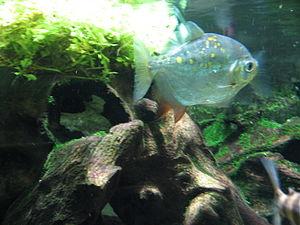
Characidés rubripinnis est une espèce de poissons d'eau douce appartenant à la famille des Serrasalmidae et à l'ordre des Characiformes. Poisson omnivore du bassin amazonnien pouvant atteindre 20cm.
Myloplus est un genre de poissons d'eau douce appartenant à la famille des Serrasalmidae et à l'ordre des Characiformes.
Voici les listes des espèces de poissons de mer et d'eau douce signalées en Guyane. Certaines espèces classées en poissons de mer peuvent se retrouver dans les fleuves ou les marais, mais effectuent une partie de leur cycle en mer.